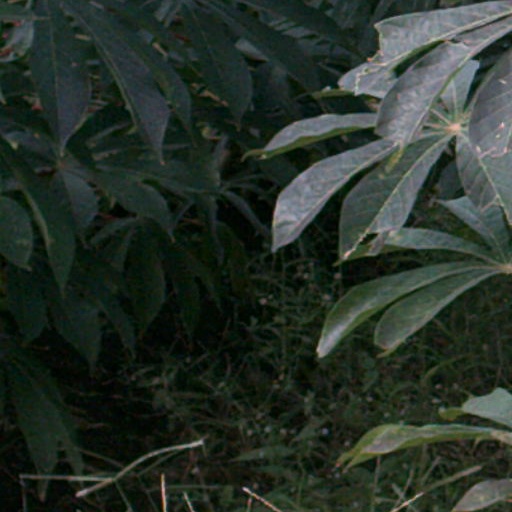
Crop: cassava